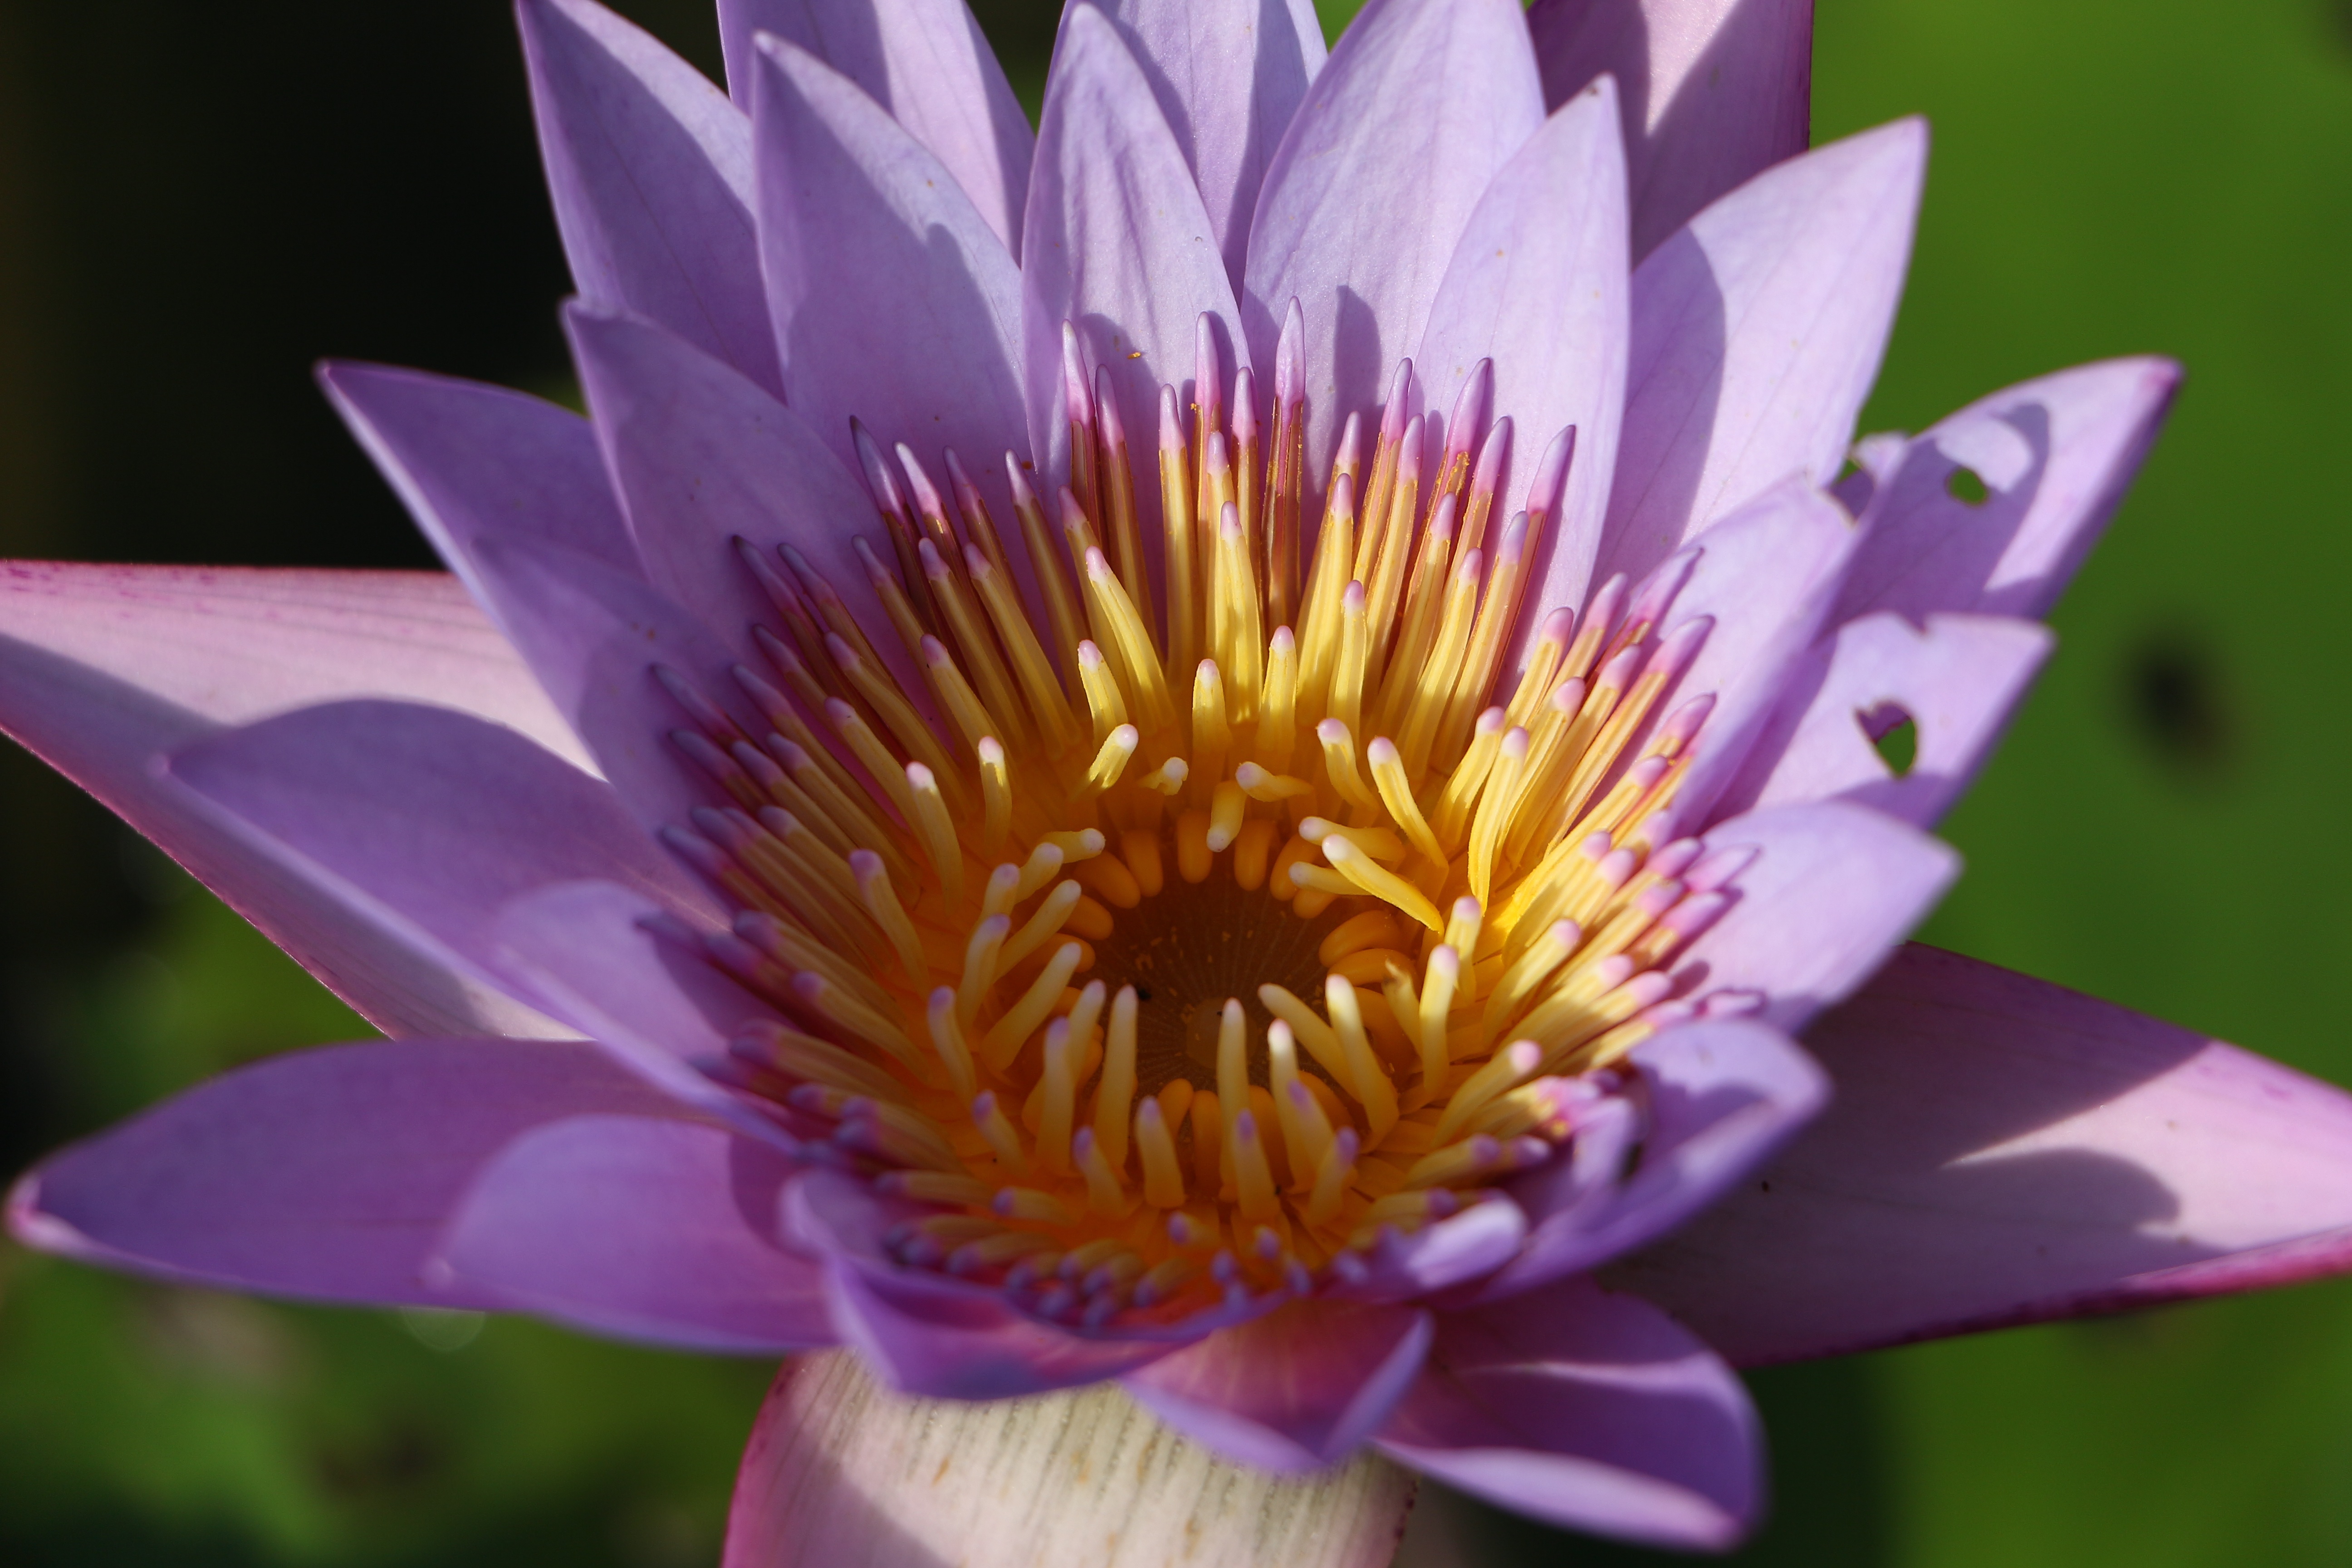
blossom, plant, flower, petal, botany, sacred lotus, aquatic plant, flora, wildflower, close up, lotus, water lilies, macro photography, flowering plant, land plant, lotus family, proteales